Afterlife

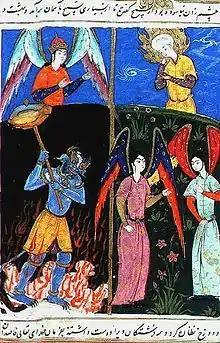
A depiction of Idris visiting Heaven and Hell from a Persian illuminated manuscript version of the Islamic text "Stories of the Prophets" (1577)

The afterlife or life after death is a postulated existence in which the essential part of an individual's stream of consciousness or identity continues to exist after the death of their physical body. The surviving essential aspect varies between belief systems; it may be some partial element, or the entire soul or spirit, which carries with it one's personal identity.